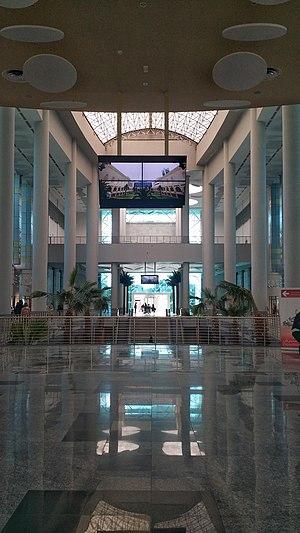
La liste ci-après présente les salles d'opéra dans le monde, qu'il s'agisse d'édifices dédiés
La Cité de la Culture est un complexe culturel tunisien de neuf hectares situé en plein centre de la ville de Tunis, à l'emplacement de l'ancienne Foire internationale de Tunis sur l'avenue Mohammed V. Les travaux sont entamés en 2003 et interrompus à multiples reprises, pour être achevés en 2018.